Scunthorpe General Hospital

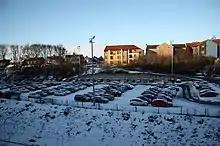
Staff car park seen from the railway, near Brumby Hall

The origin of the current Hospital Radio service was in 1951 when John Tock recorded a commentary on a tape recorder of a football match at the Old Showground between Scunthorpe United and Accrington Stanley. Once the final whistle had sounded, he cycled up to the then War Memorial Hospital and played the tape back on the wards. It was such a success that he continued to do it until eventually live broadcasts began from a dedicated commentary box – direct to the hospital. A music request show followed, initially from a studio at the top of a lift shaft. In 1979 the existing studio building was opened, with an extension including a new studio being added in 2000. This was officially opened by Prince Philip, Duke of Edinburgh on 31 July 2002 during a visit to Scunthorpe for the Golden Jubilee Celebrations.